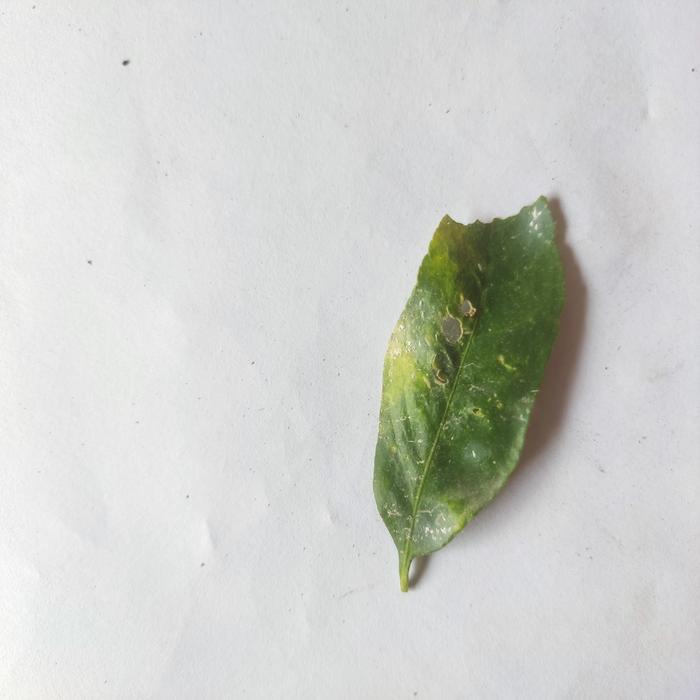
Crop: Lemon
Leaf condition: Sooty_Mold